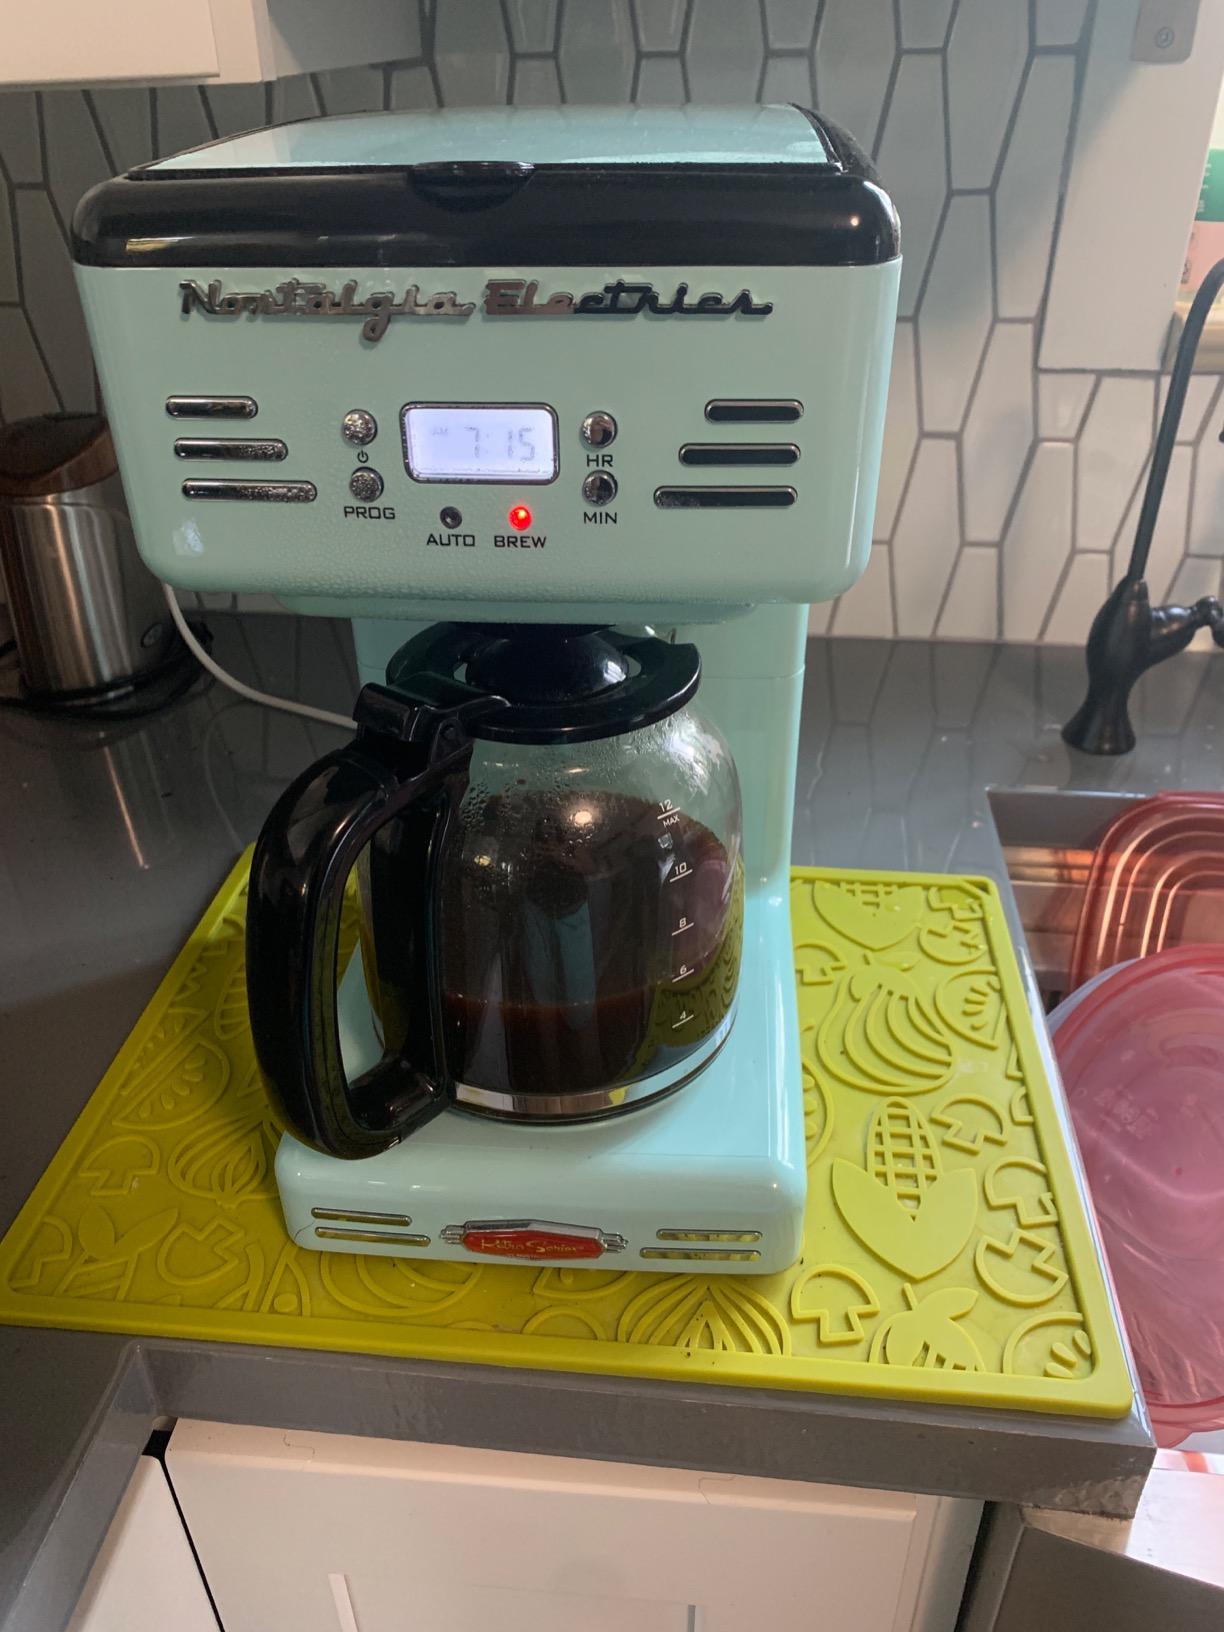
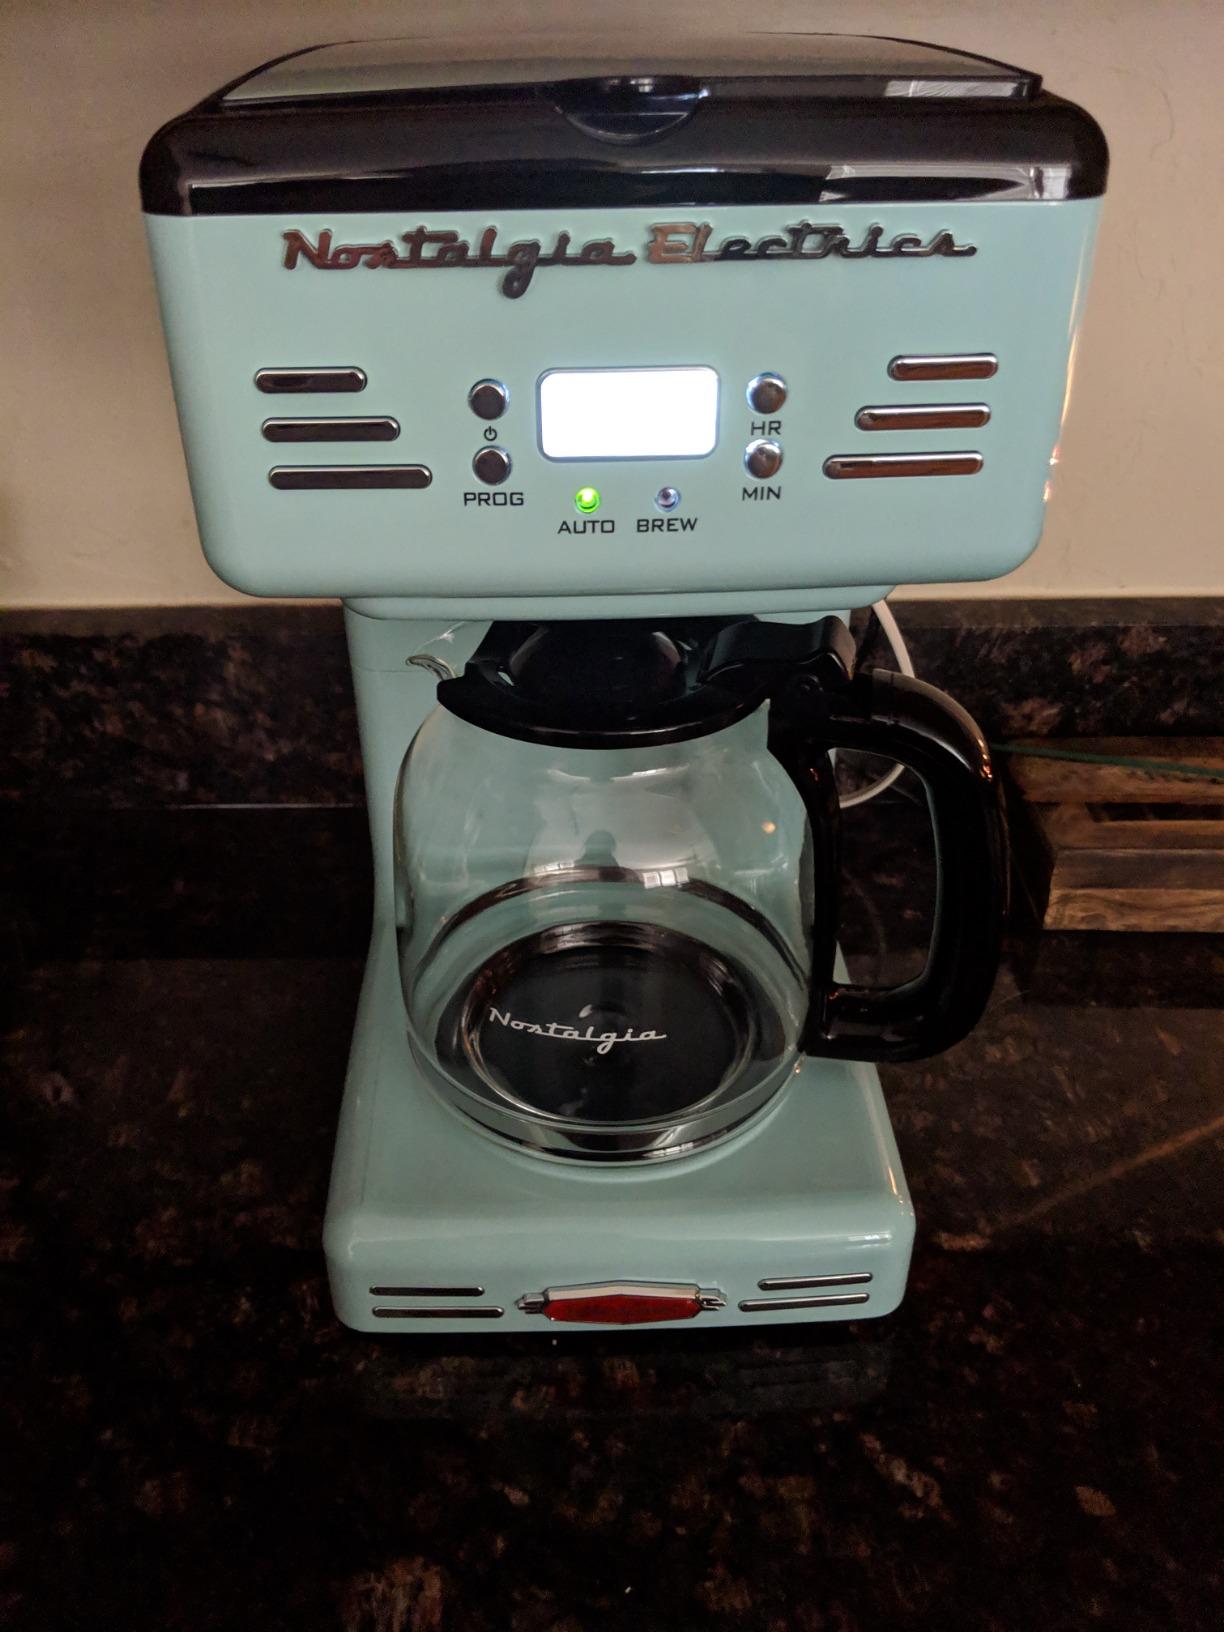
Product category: items_tea
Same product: yes